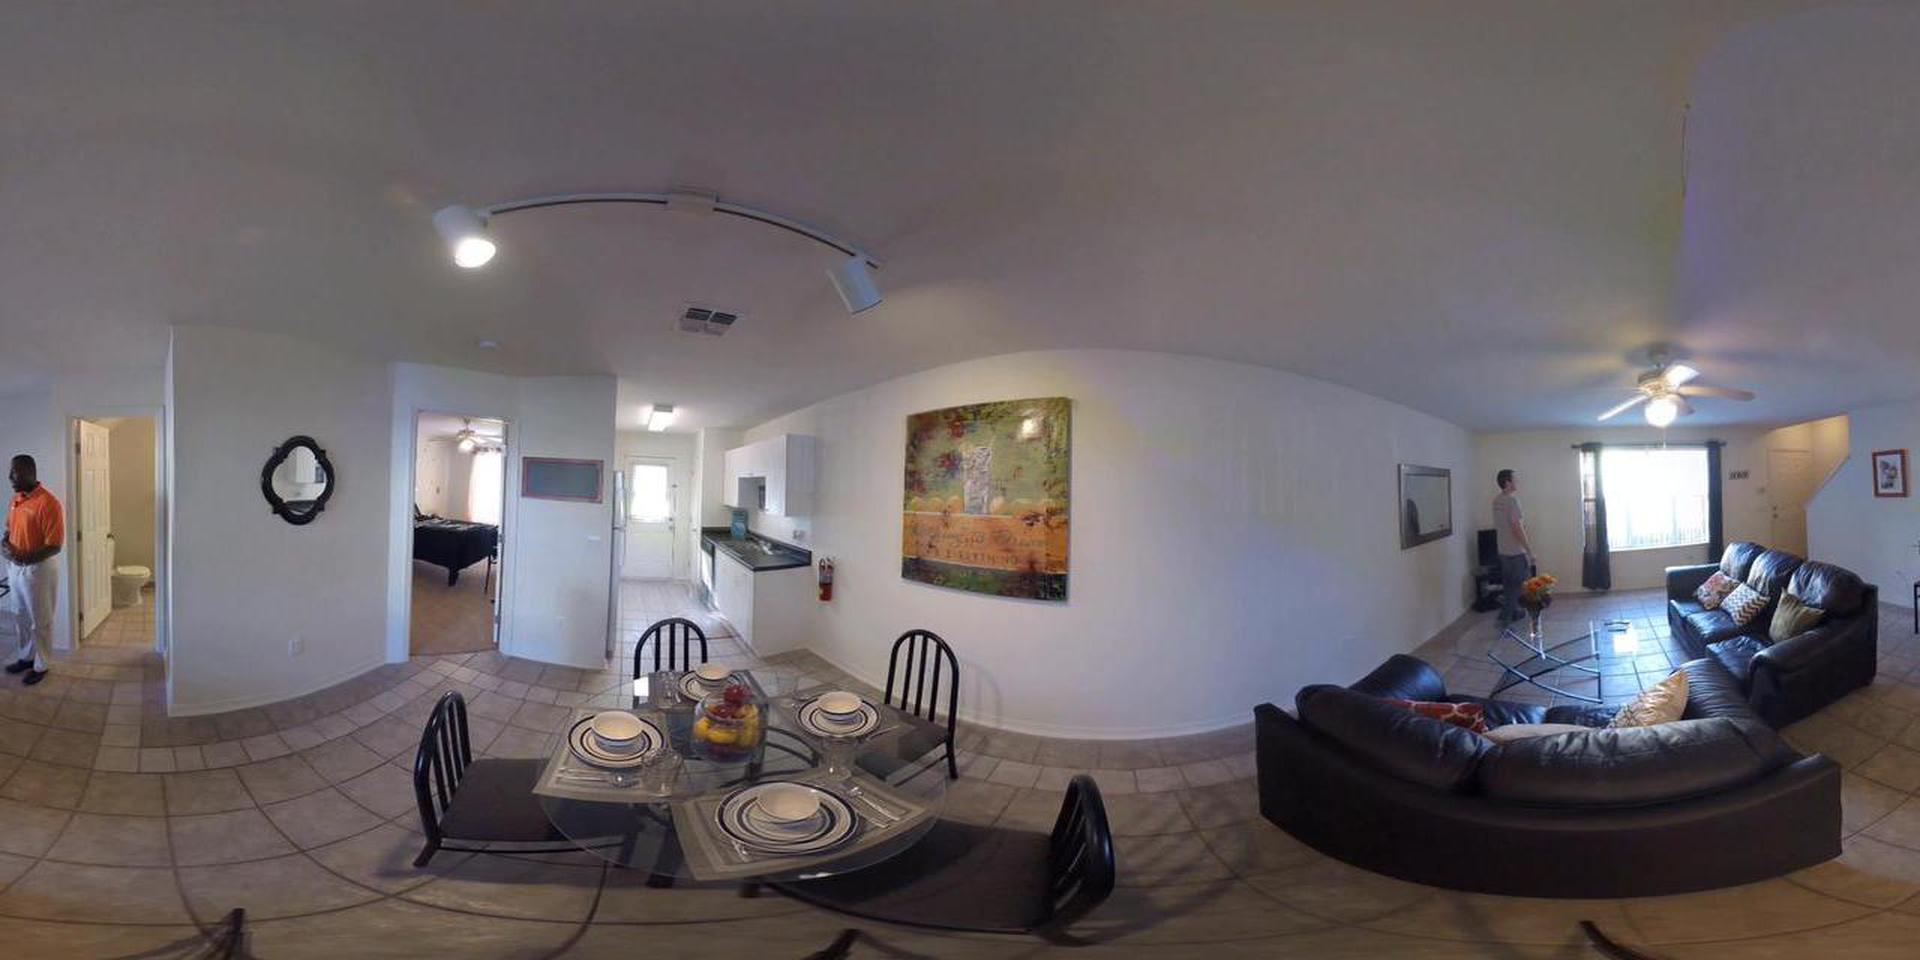
Referred object: the round black mirror on the wall

Referred object: the glass bowl of fruit

Referred object: the curved sofa opposite the dining table